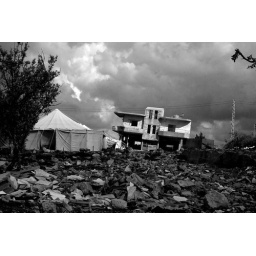
A building and tent lie in a debris field on the outskirts of a village in south Lebanon.